Rhopalotria mollis

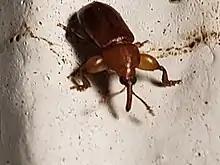

Rhopalotria mollis is a species of cycad weevil in the beetle family Belidae.